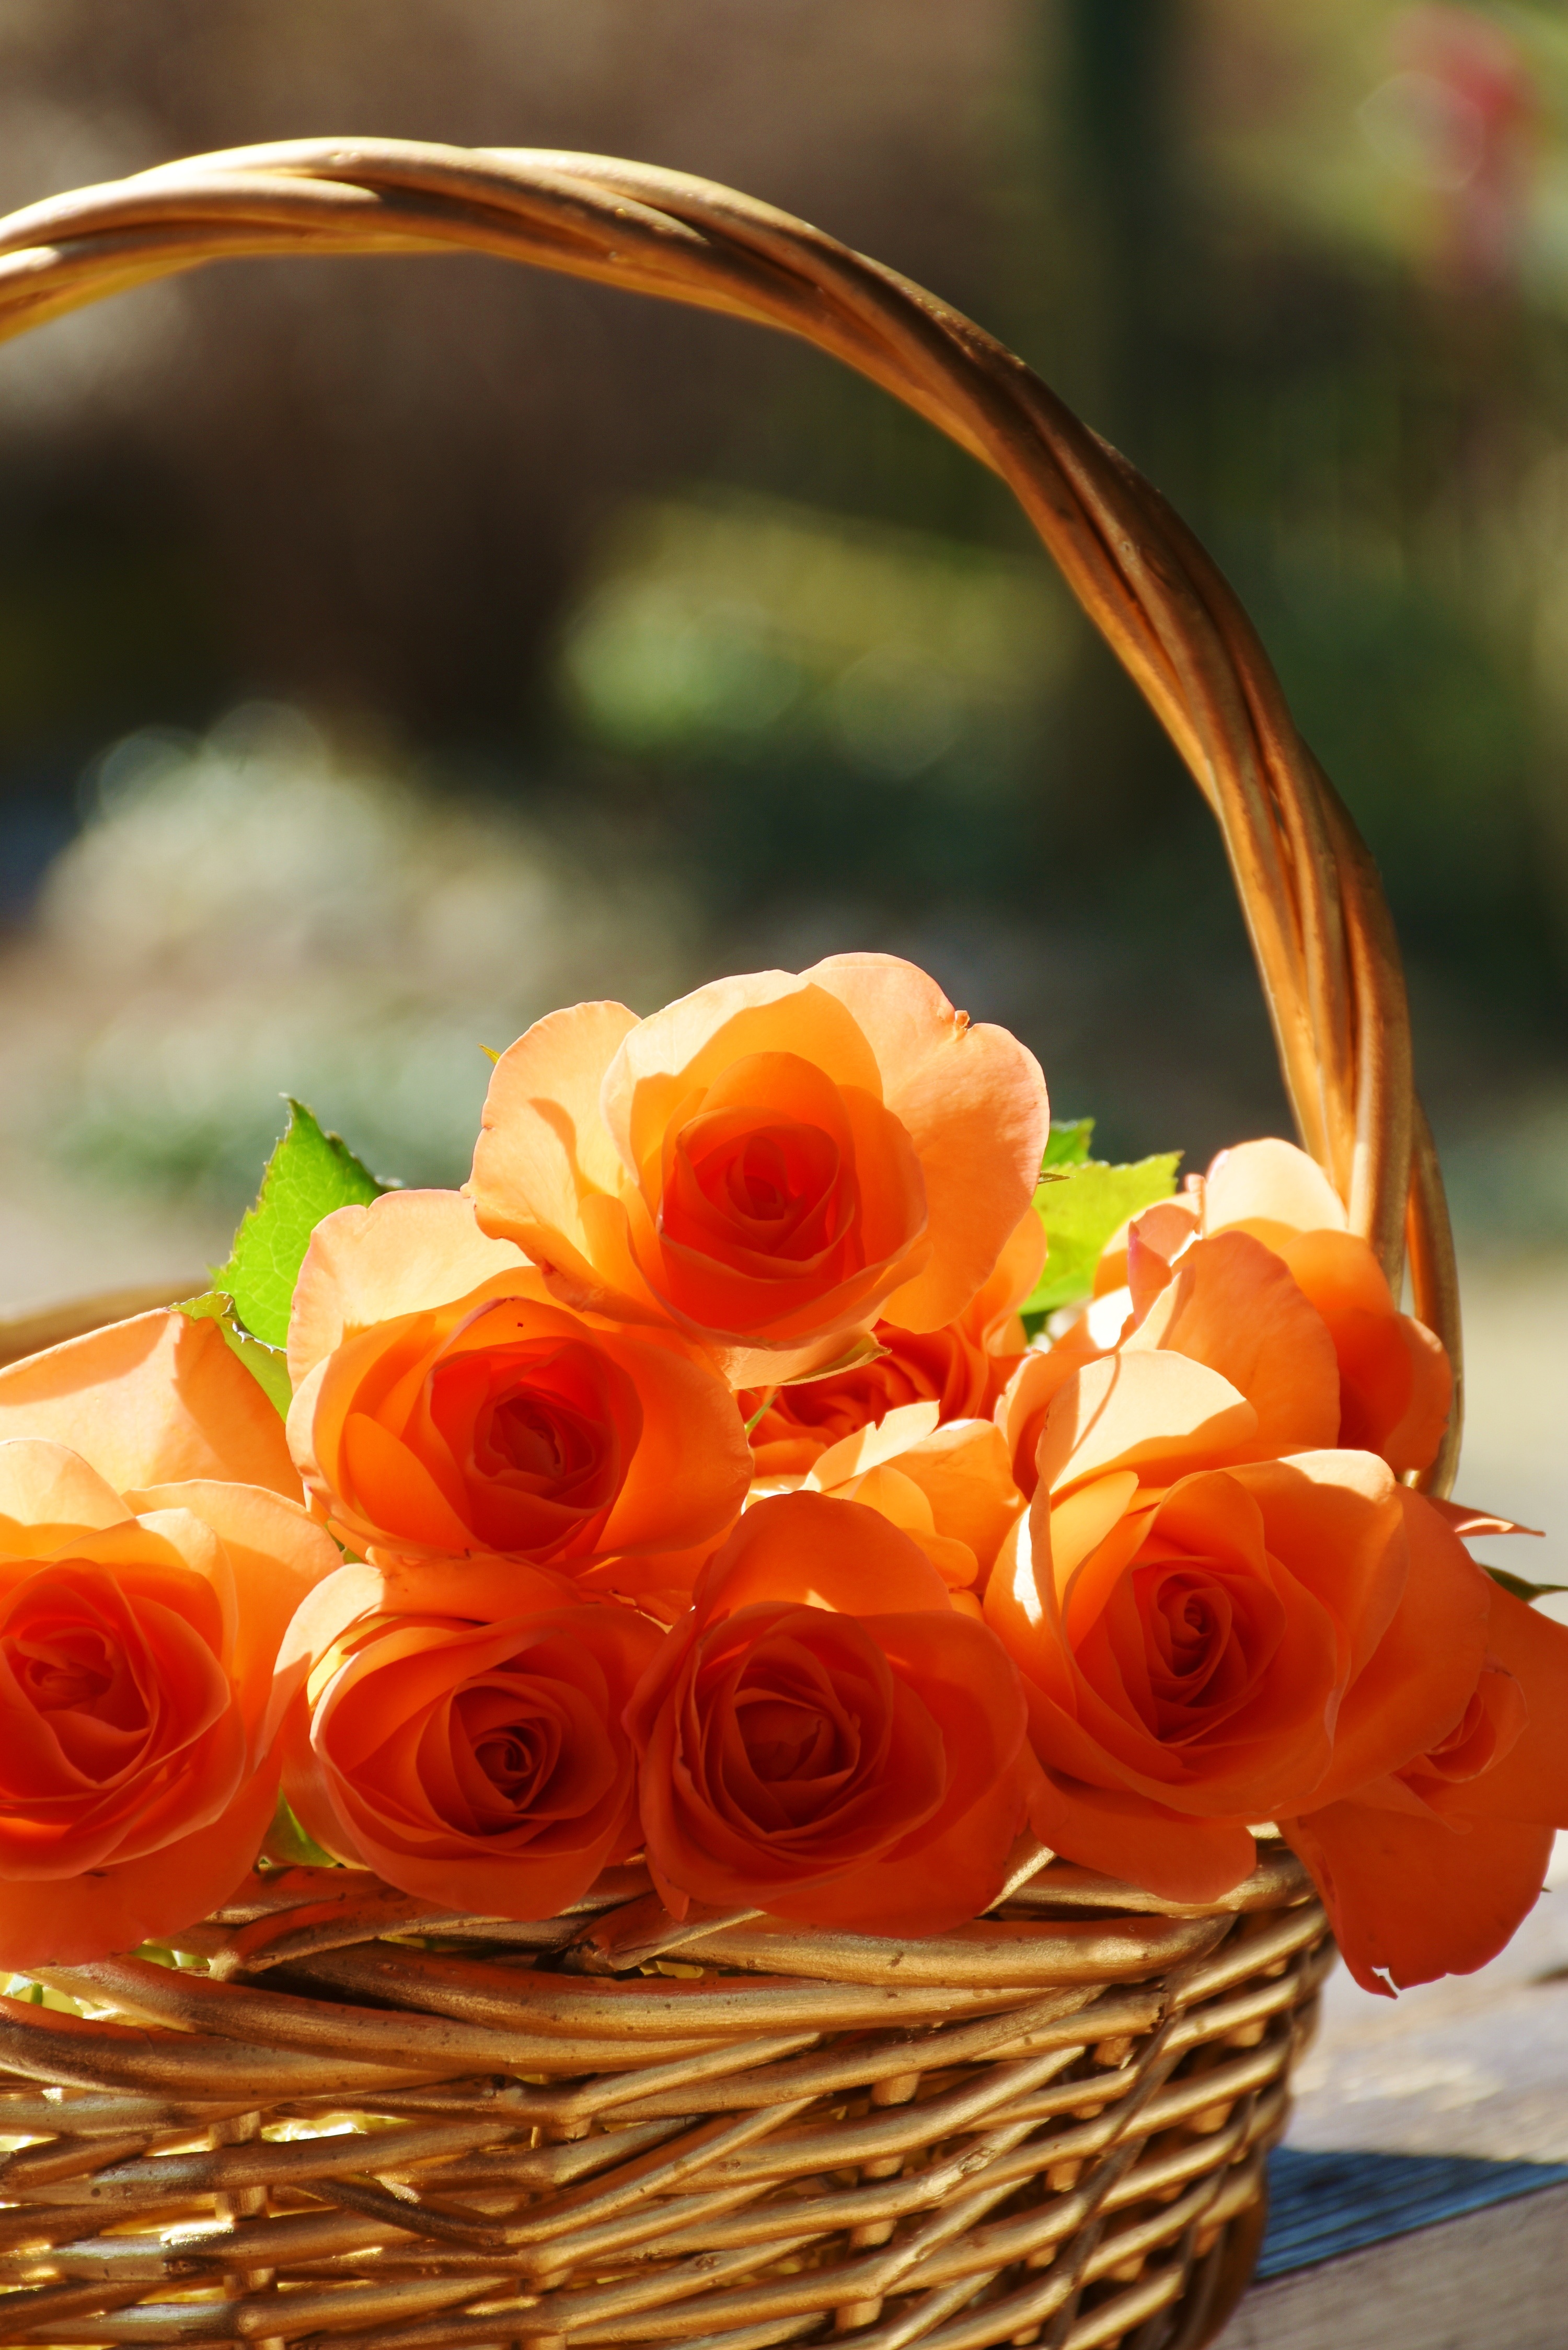
nature, blossom, plant, flower, petal, bloom, rose, orange, yellow, basket, close, flora, flowers, close up, lichtspiel, roses, salmon, floristry, light and shadow, macro photography, flowering plant, rose family, schnittblume, flower bouquet, floral design, land plant, flower arranging